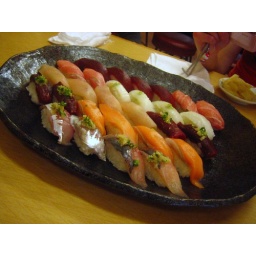
The largest fish market in the world is 500 feet away.. you're damn right this is fresh